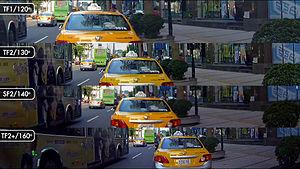
Une dashcam ou caméra de tableau de bord parfois caméra de bord, enregistreur mobile ou caméra embarquée est une caméra installée dans un véhicule pour enregistrer ce que le conducteur voit. Ce genre de dispositif permet d'apporter une preuve vidéo devant un tribunal, en particulier en cas de délit de fuite.